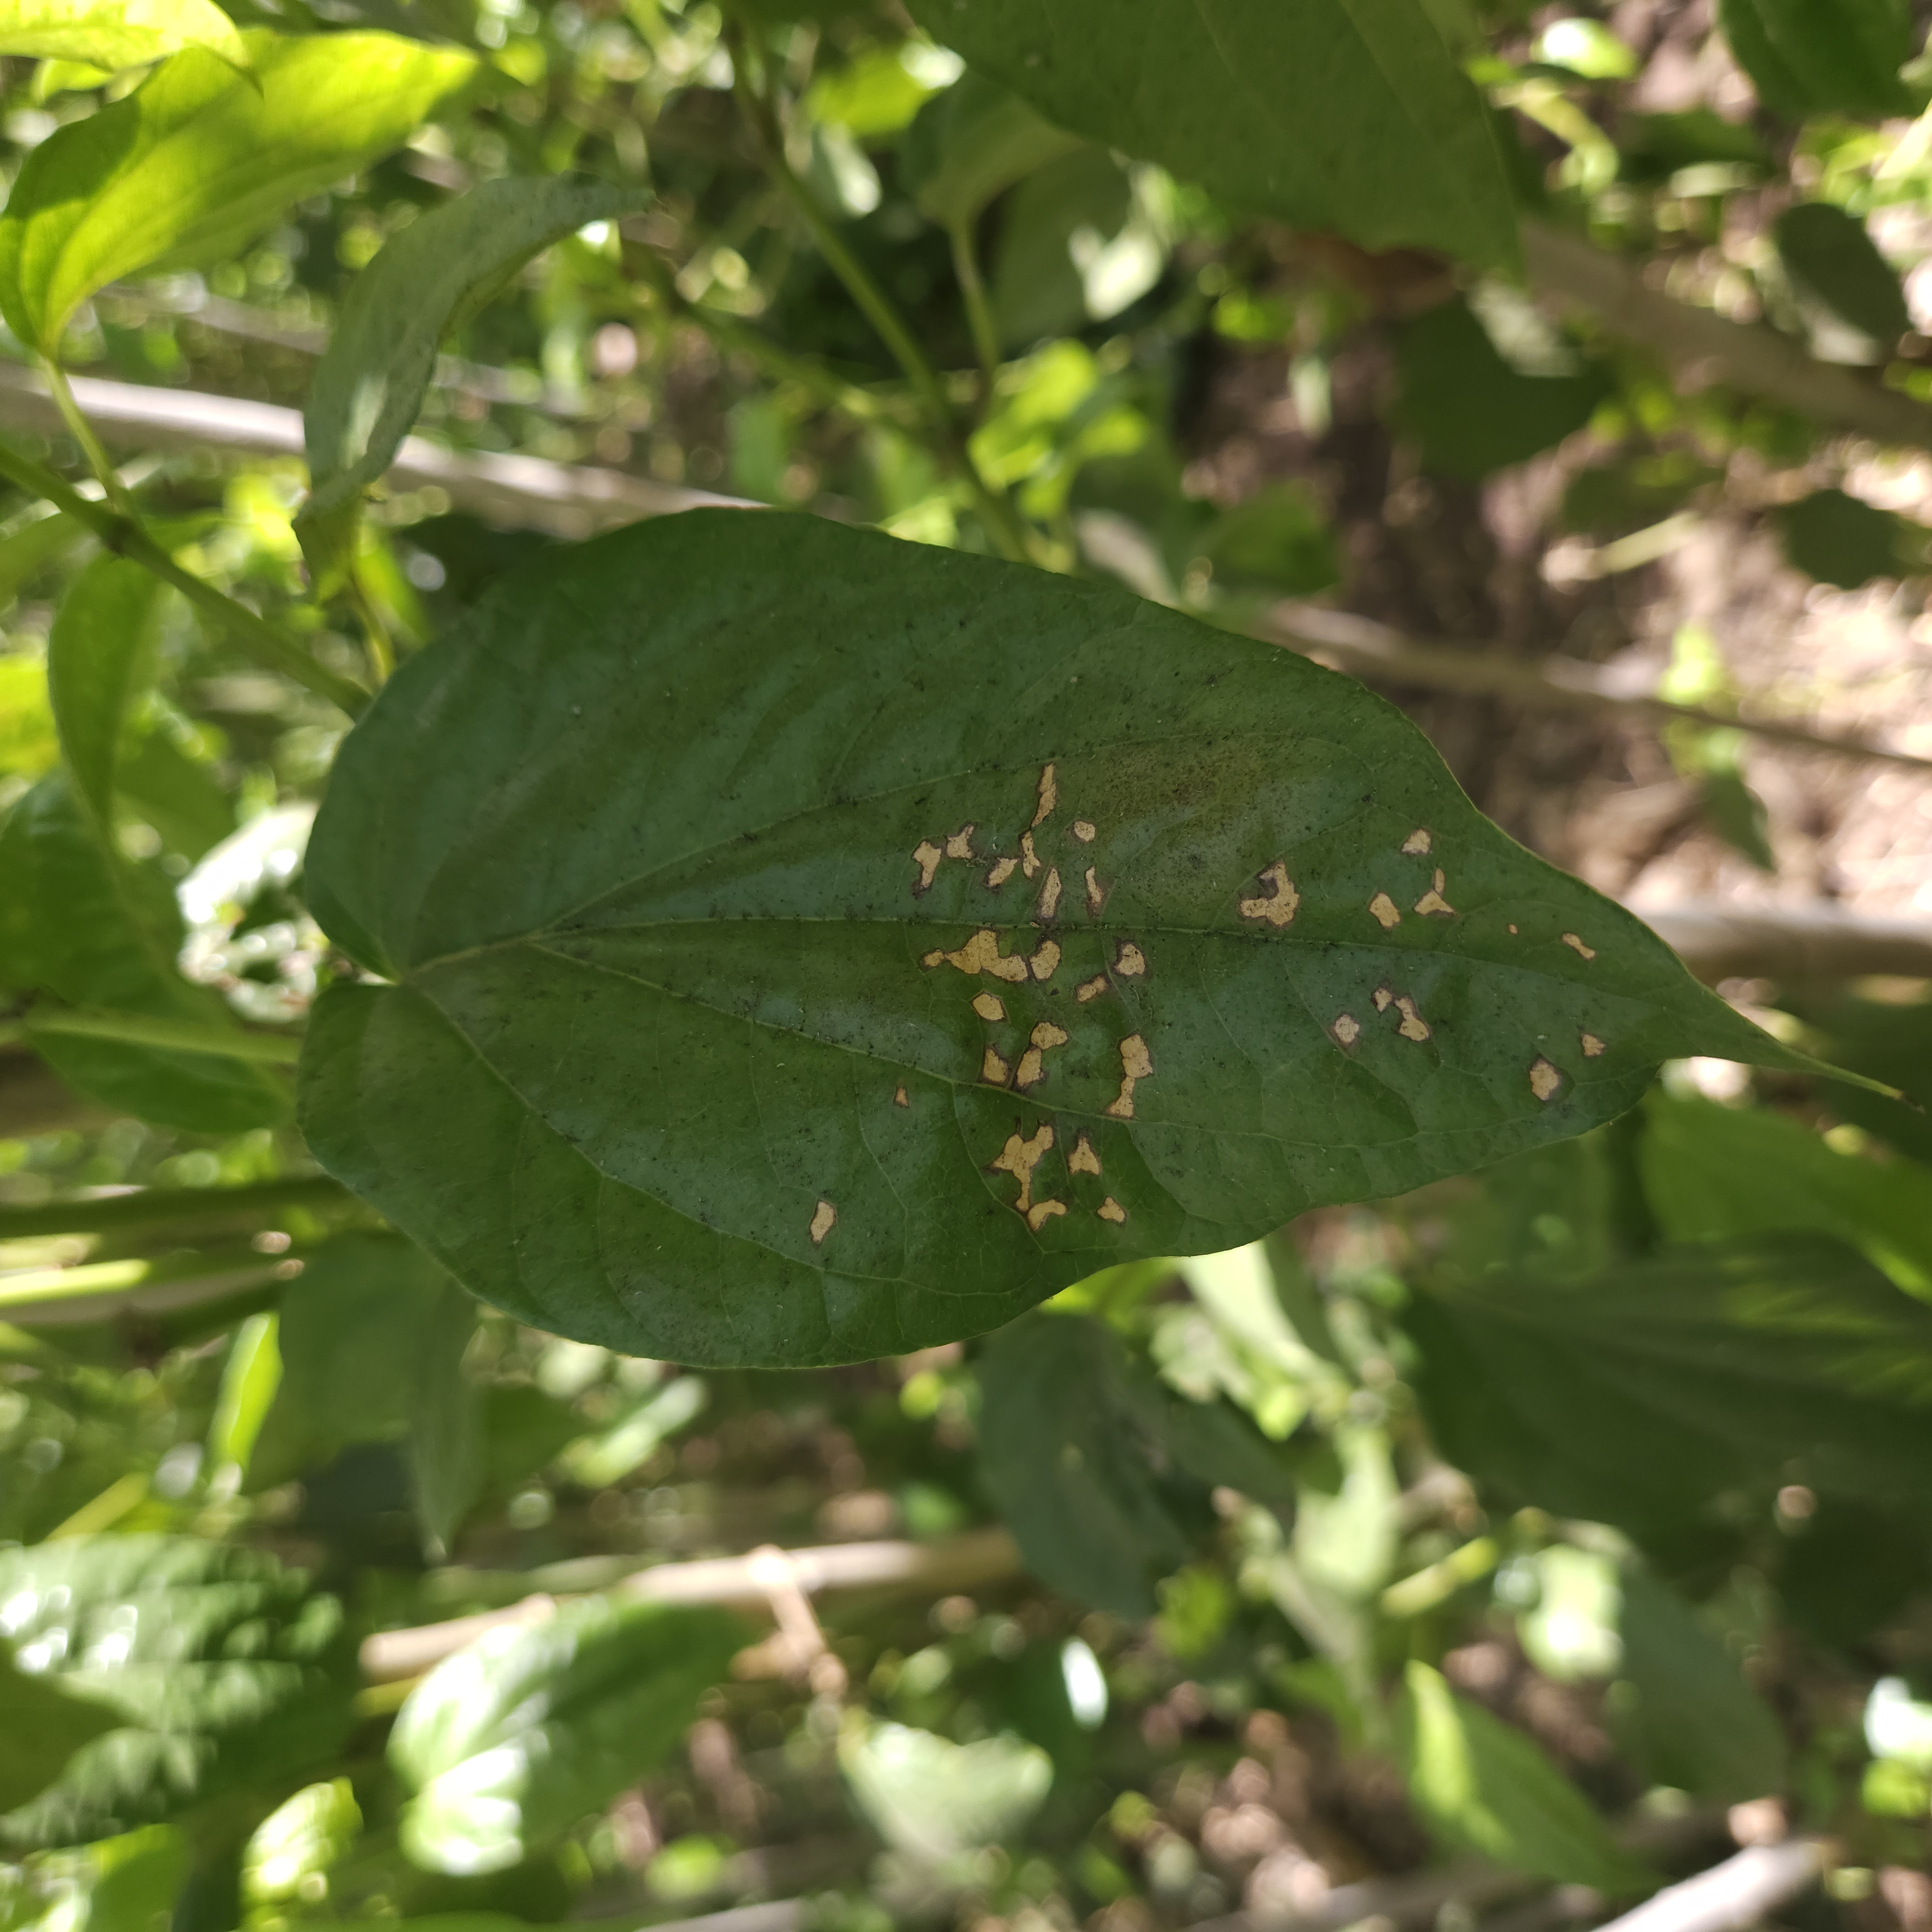
Label: Diseased